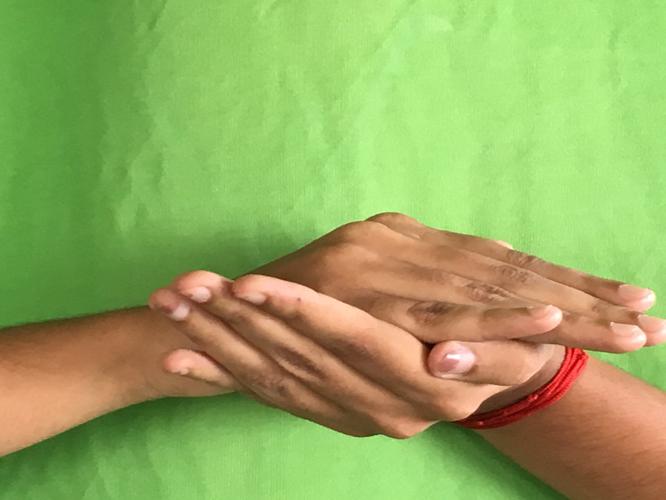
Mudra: Samputa
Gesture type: double_hand